Actinides in the environment

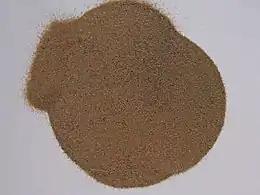
Monazite, a rare-earth-and-thorium-phosphate mineral, is the primary source of the world's thorium

In India, a large amount of thorium ore can be found in the form of monazite in placer deposits of the Western and Eastern coastal dune sands, particularly in the Tamil Nadu coastal areas. The residents of this area are exposed to a naturally occurring radiation dose ten times higher than the worldwide average.